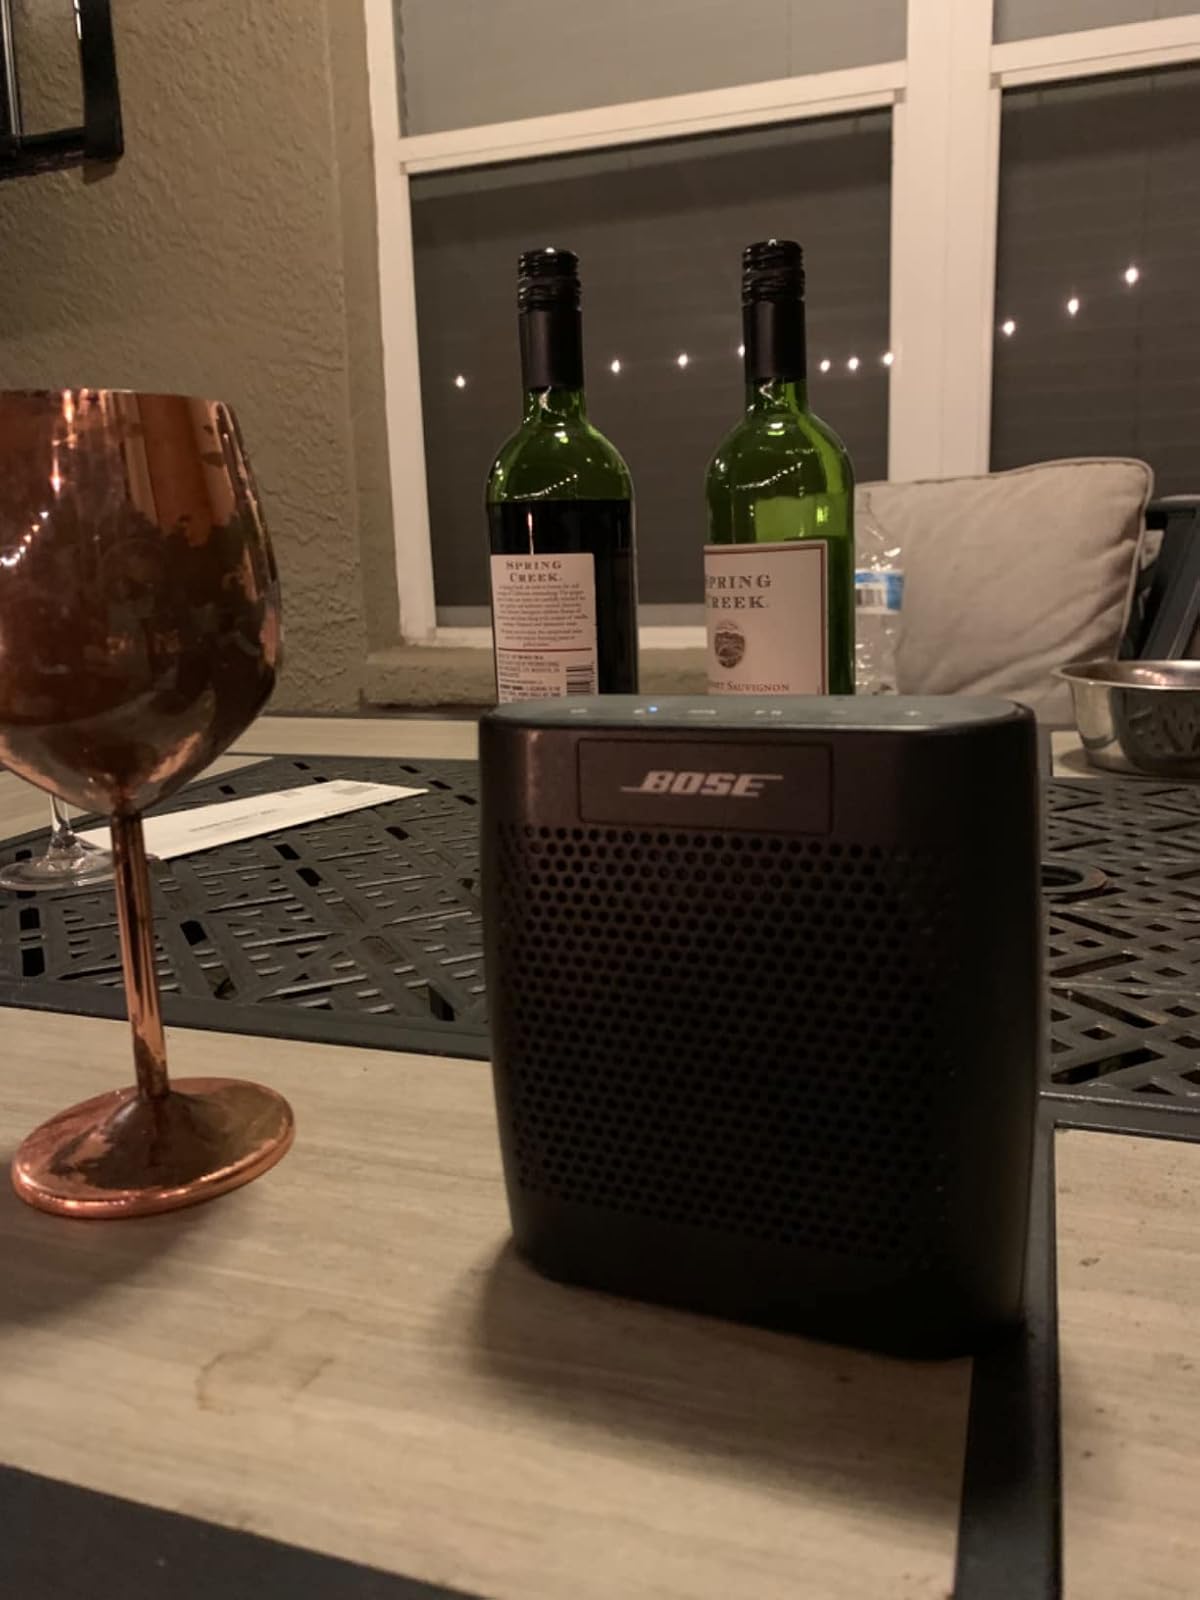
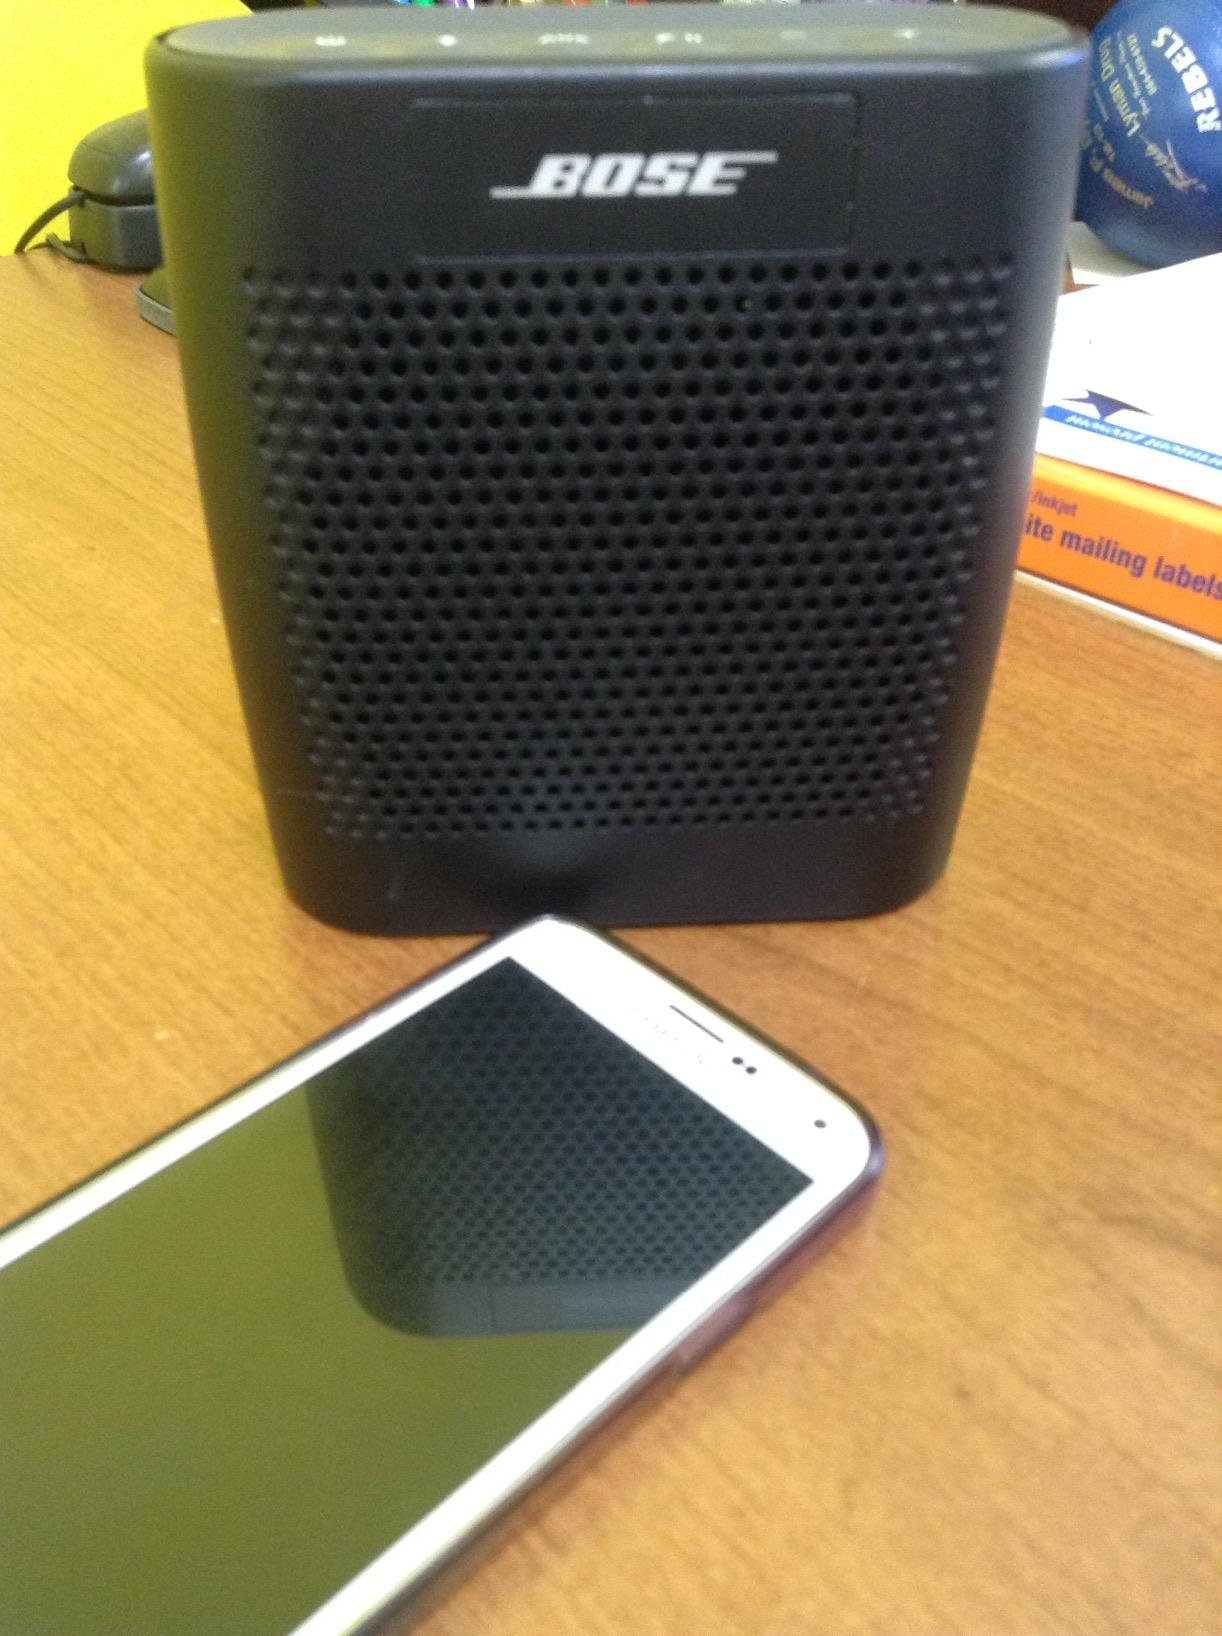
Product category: speaker
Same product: yes